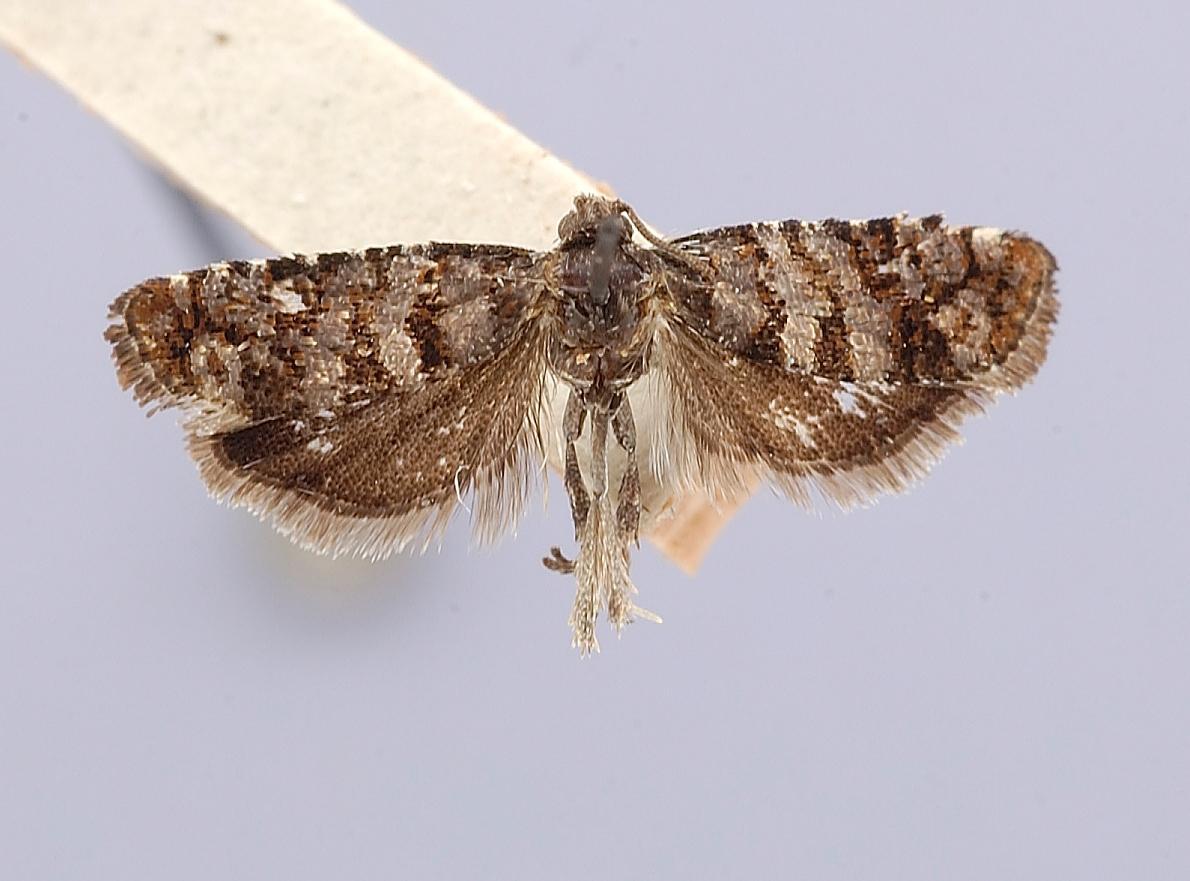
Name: Evetria ulteriorana
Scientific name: Evetria ulteriorana Heinrich, 1920
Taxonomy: Animalia, Arthropoda, Insecta, Lepidoptera, Tortricidae
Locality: Waldo, Josephine, Oregon, United States
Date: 16 Aug 1914